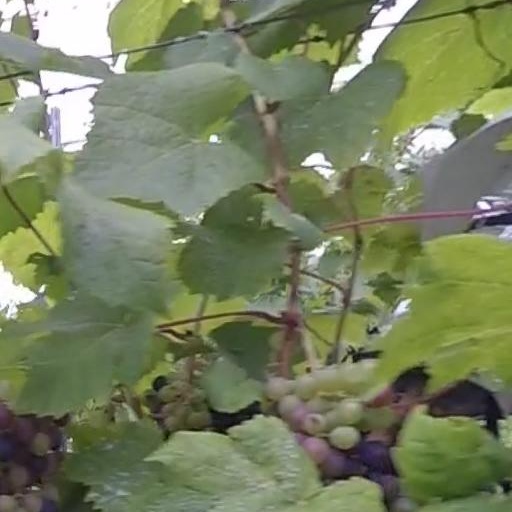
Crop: grape